List of mammals of the United States

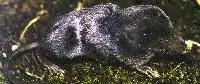
Marsh shrew

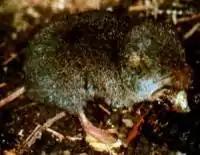
Smoky shrew

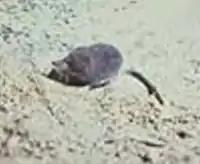
American water shrew

Eulipotyphlans are insectivorous mammals. Shrews and solenodons closely resemble mice, hedgehogs carry spines, while moles are stout-bodied burrowers.